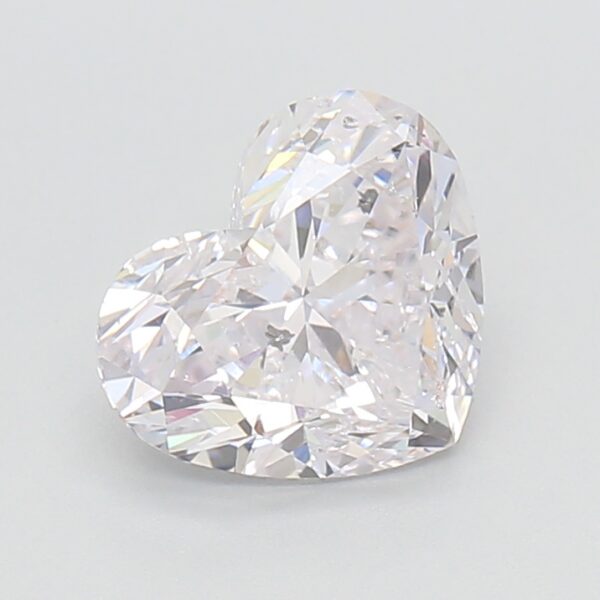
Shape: heart
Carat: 2.01
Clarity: I1
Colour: FANCY
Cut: EX
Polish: EX
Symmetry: EX
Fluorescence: N
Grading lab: GIA
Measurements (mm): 7.5 x 8.89 x 4.8